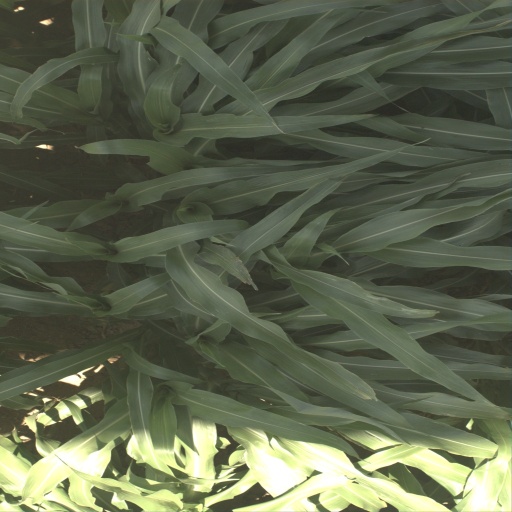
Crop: sorghum